Harunobu (crater)

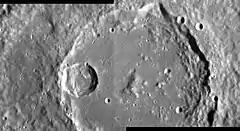
MESSENGER NAC mosaic of Harunobu

Harunobu is a crater on Mercury. It has a diameter of 107 kilometers. Its name was adopted by the International Astronomical Union in 1976. Harunobu is named for the Japanese artist Suzuki Harunobu, who lived from 1720 or 1724 to 1770.